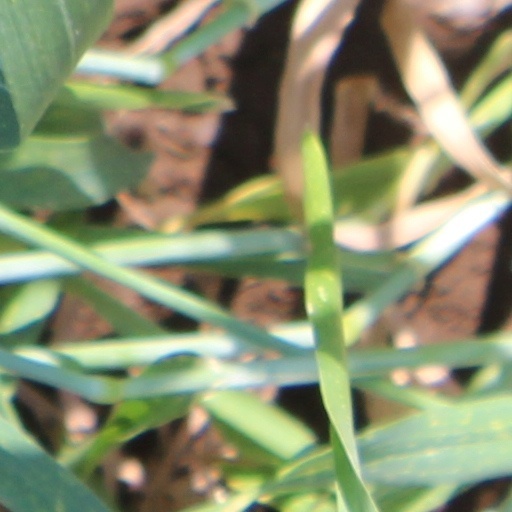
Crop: wheat